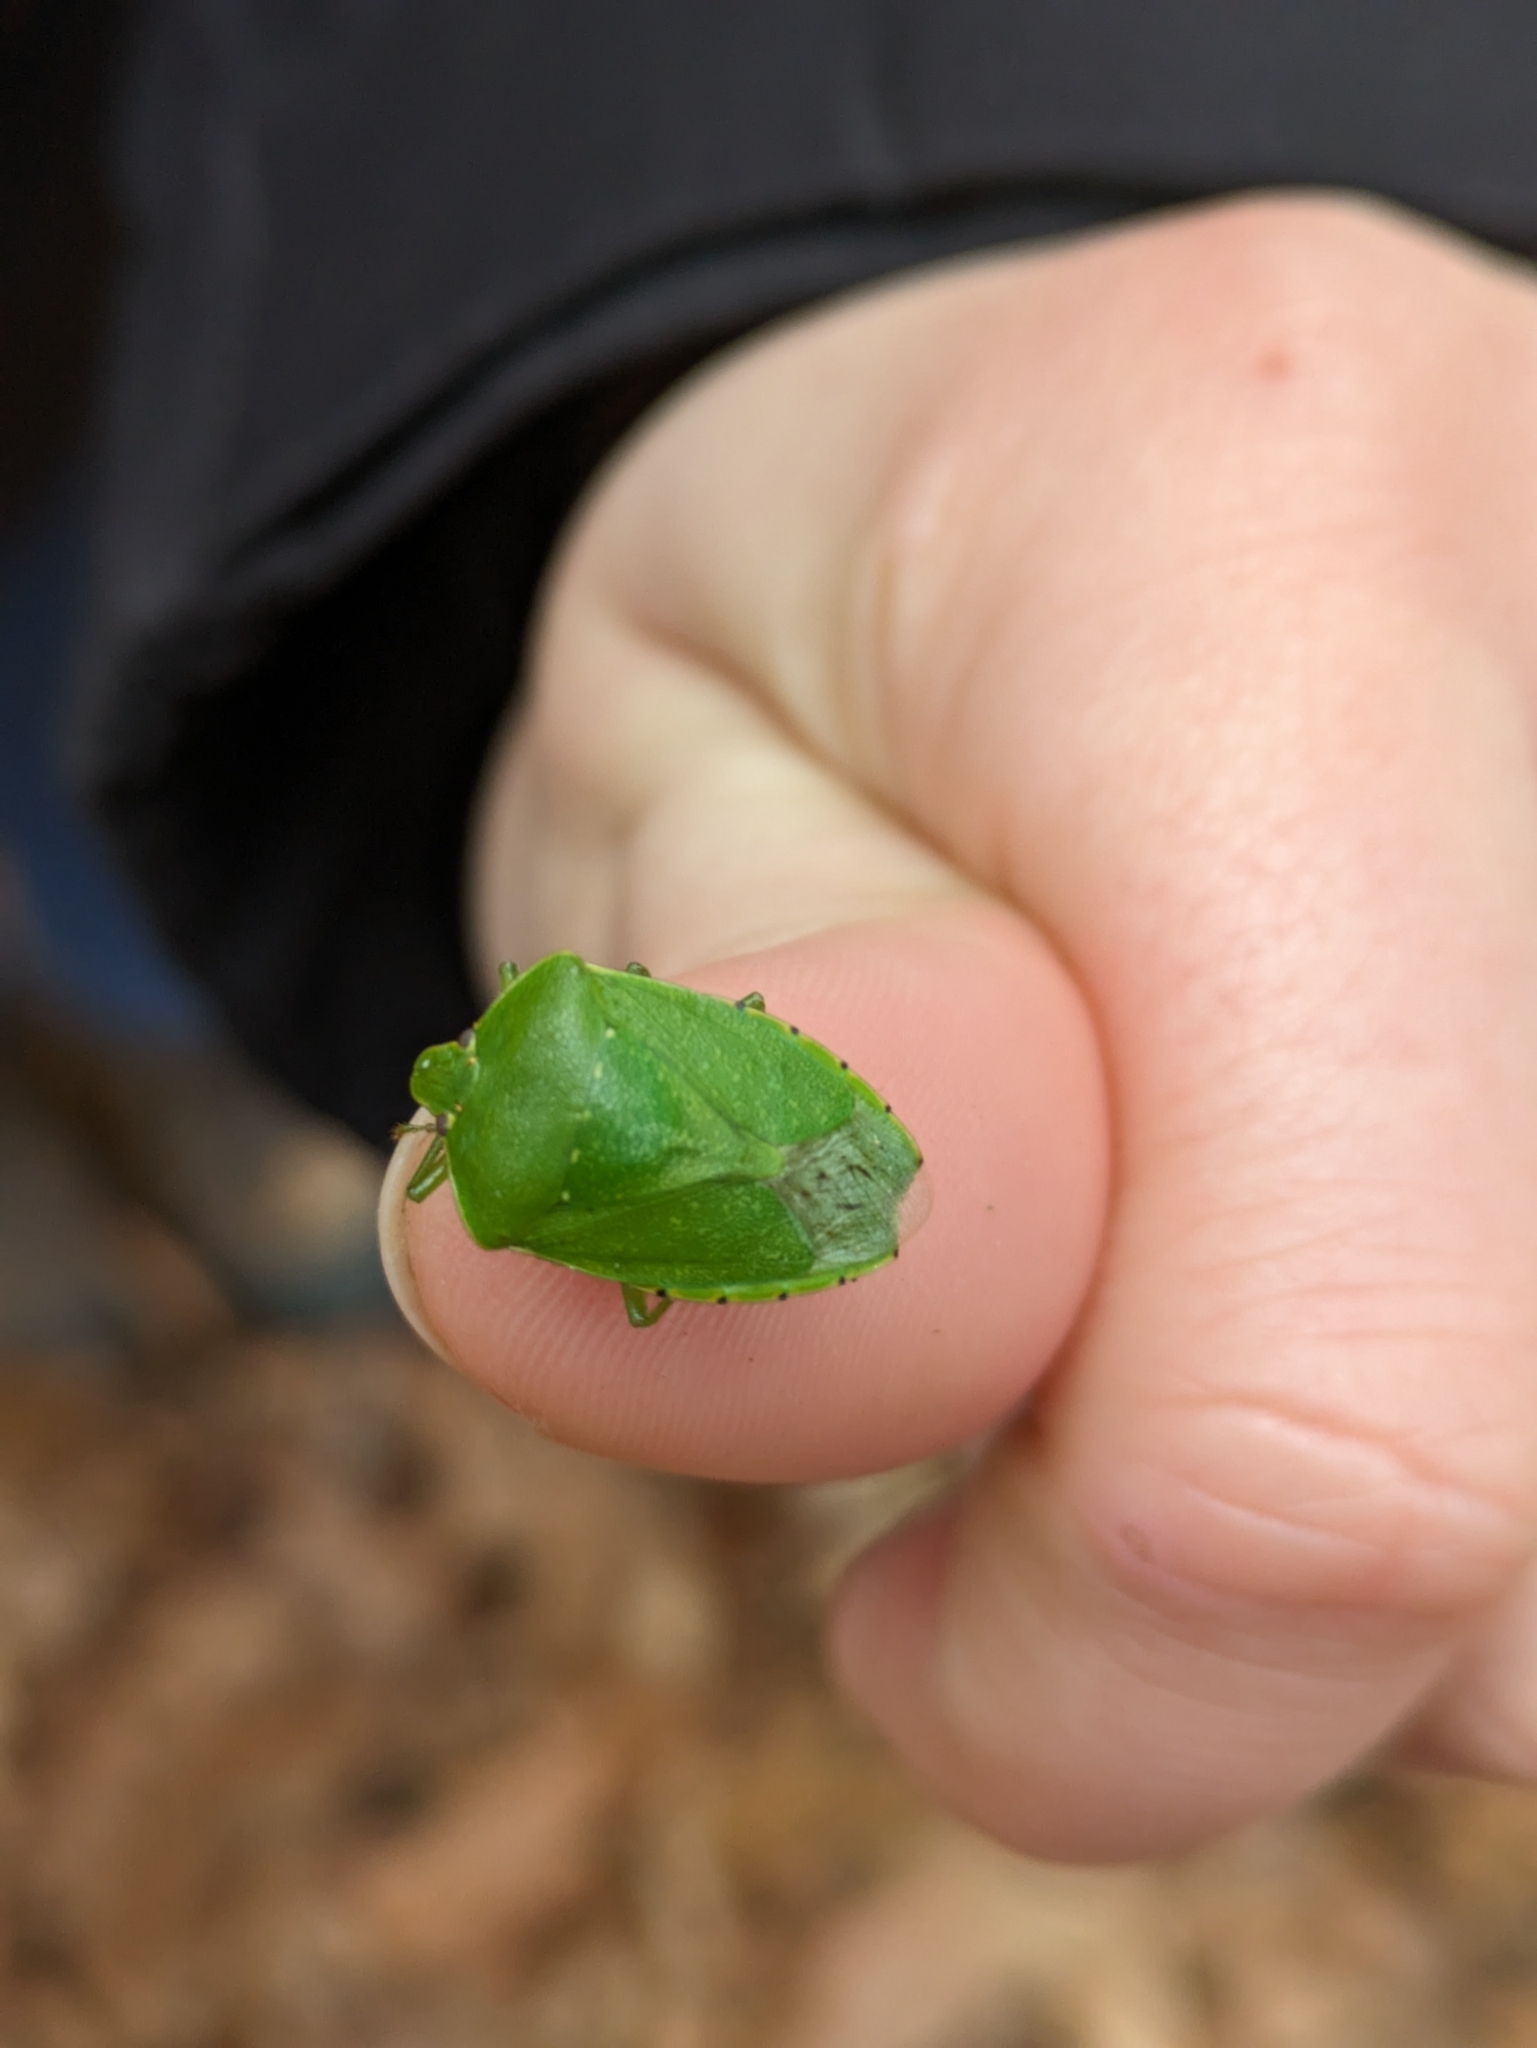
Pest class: stink_bug